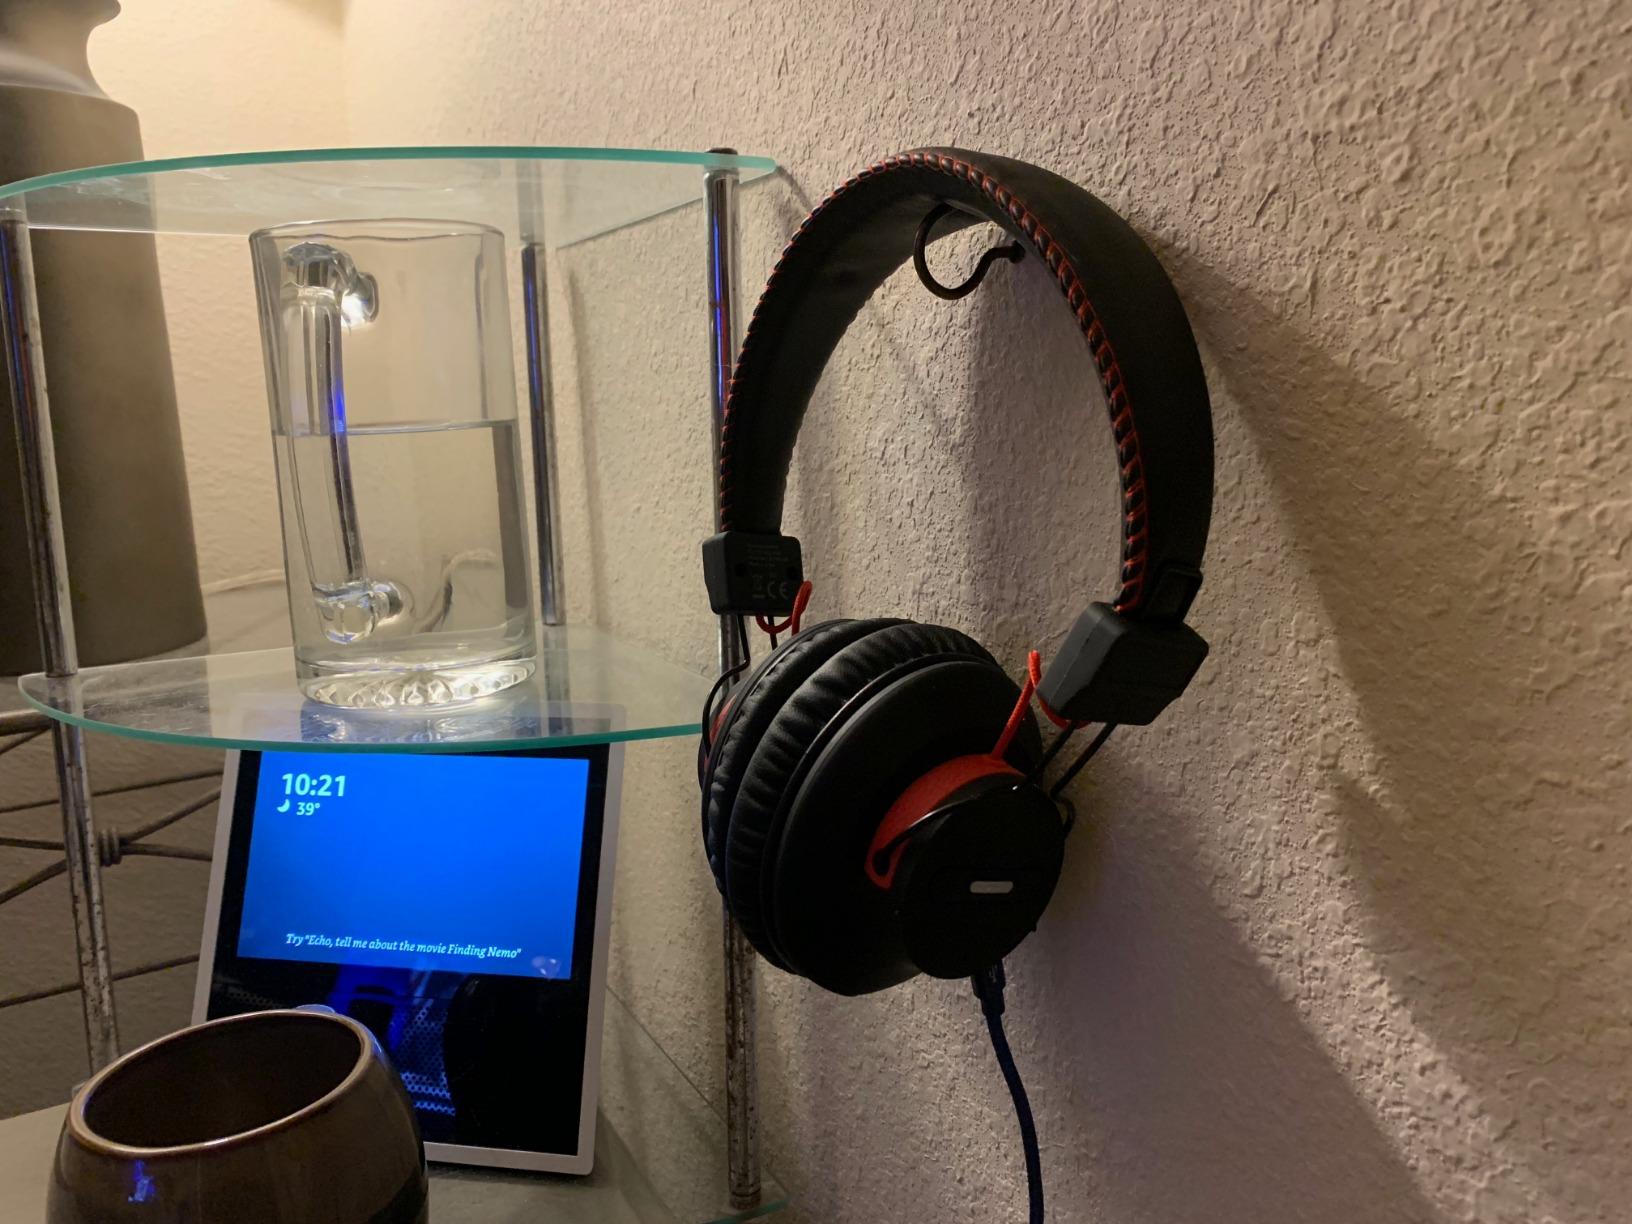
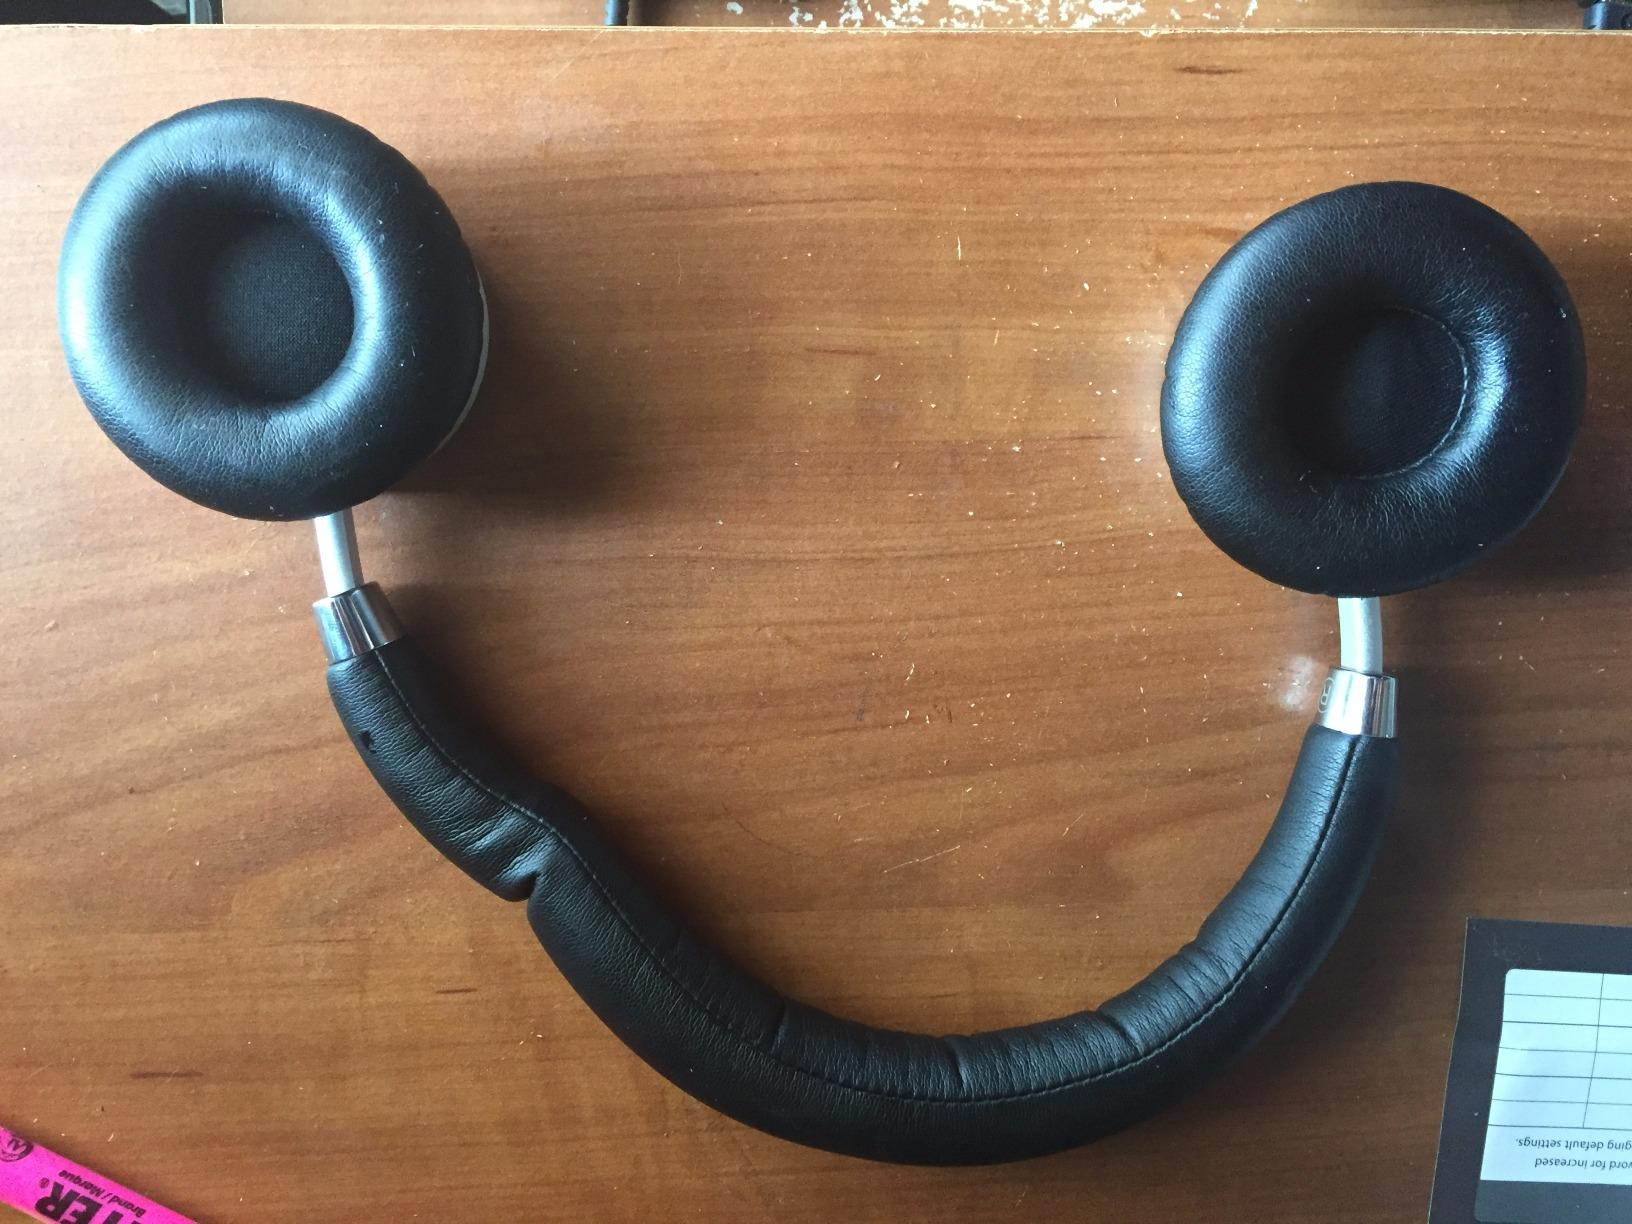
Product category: headphones
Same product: no